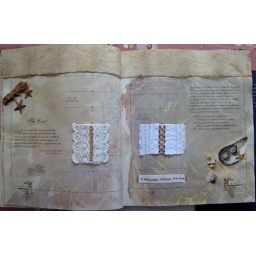
Take a Stitch Tuesday - week 26 - chained cross stitch - 2 samples of this stitch in altered book